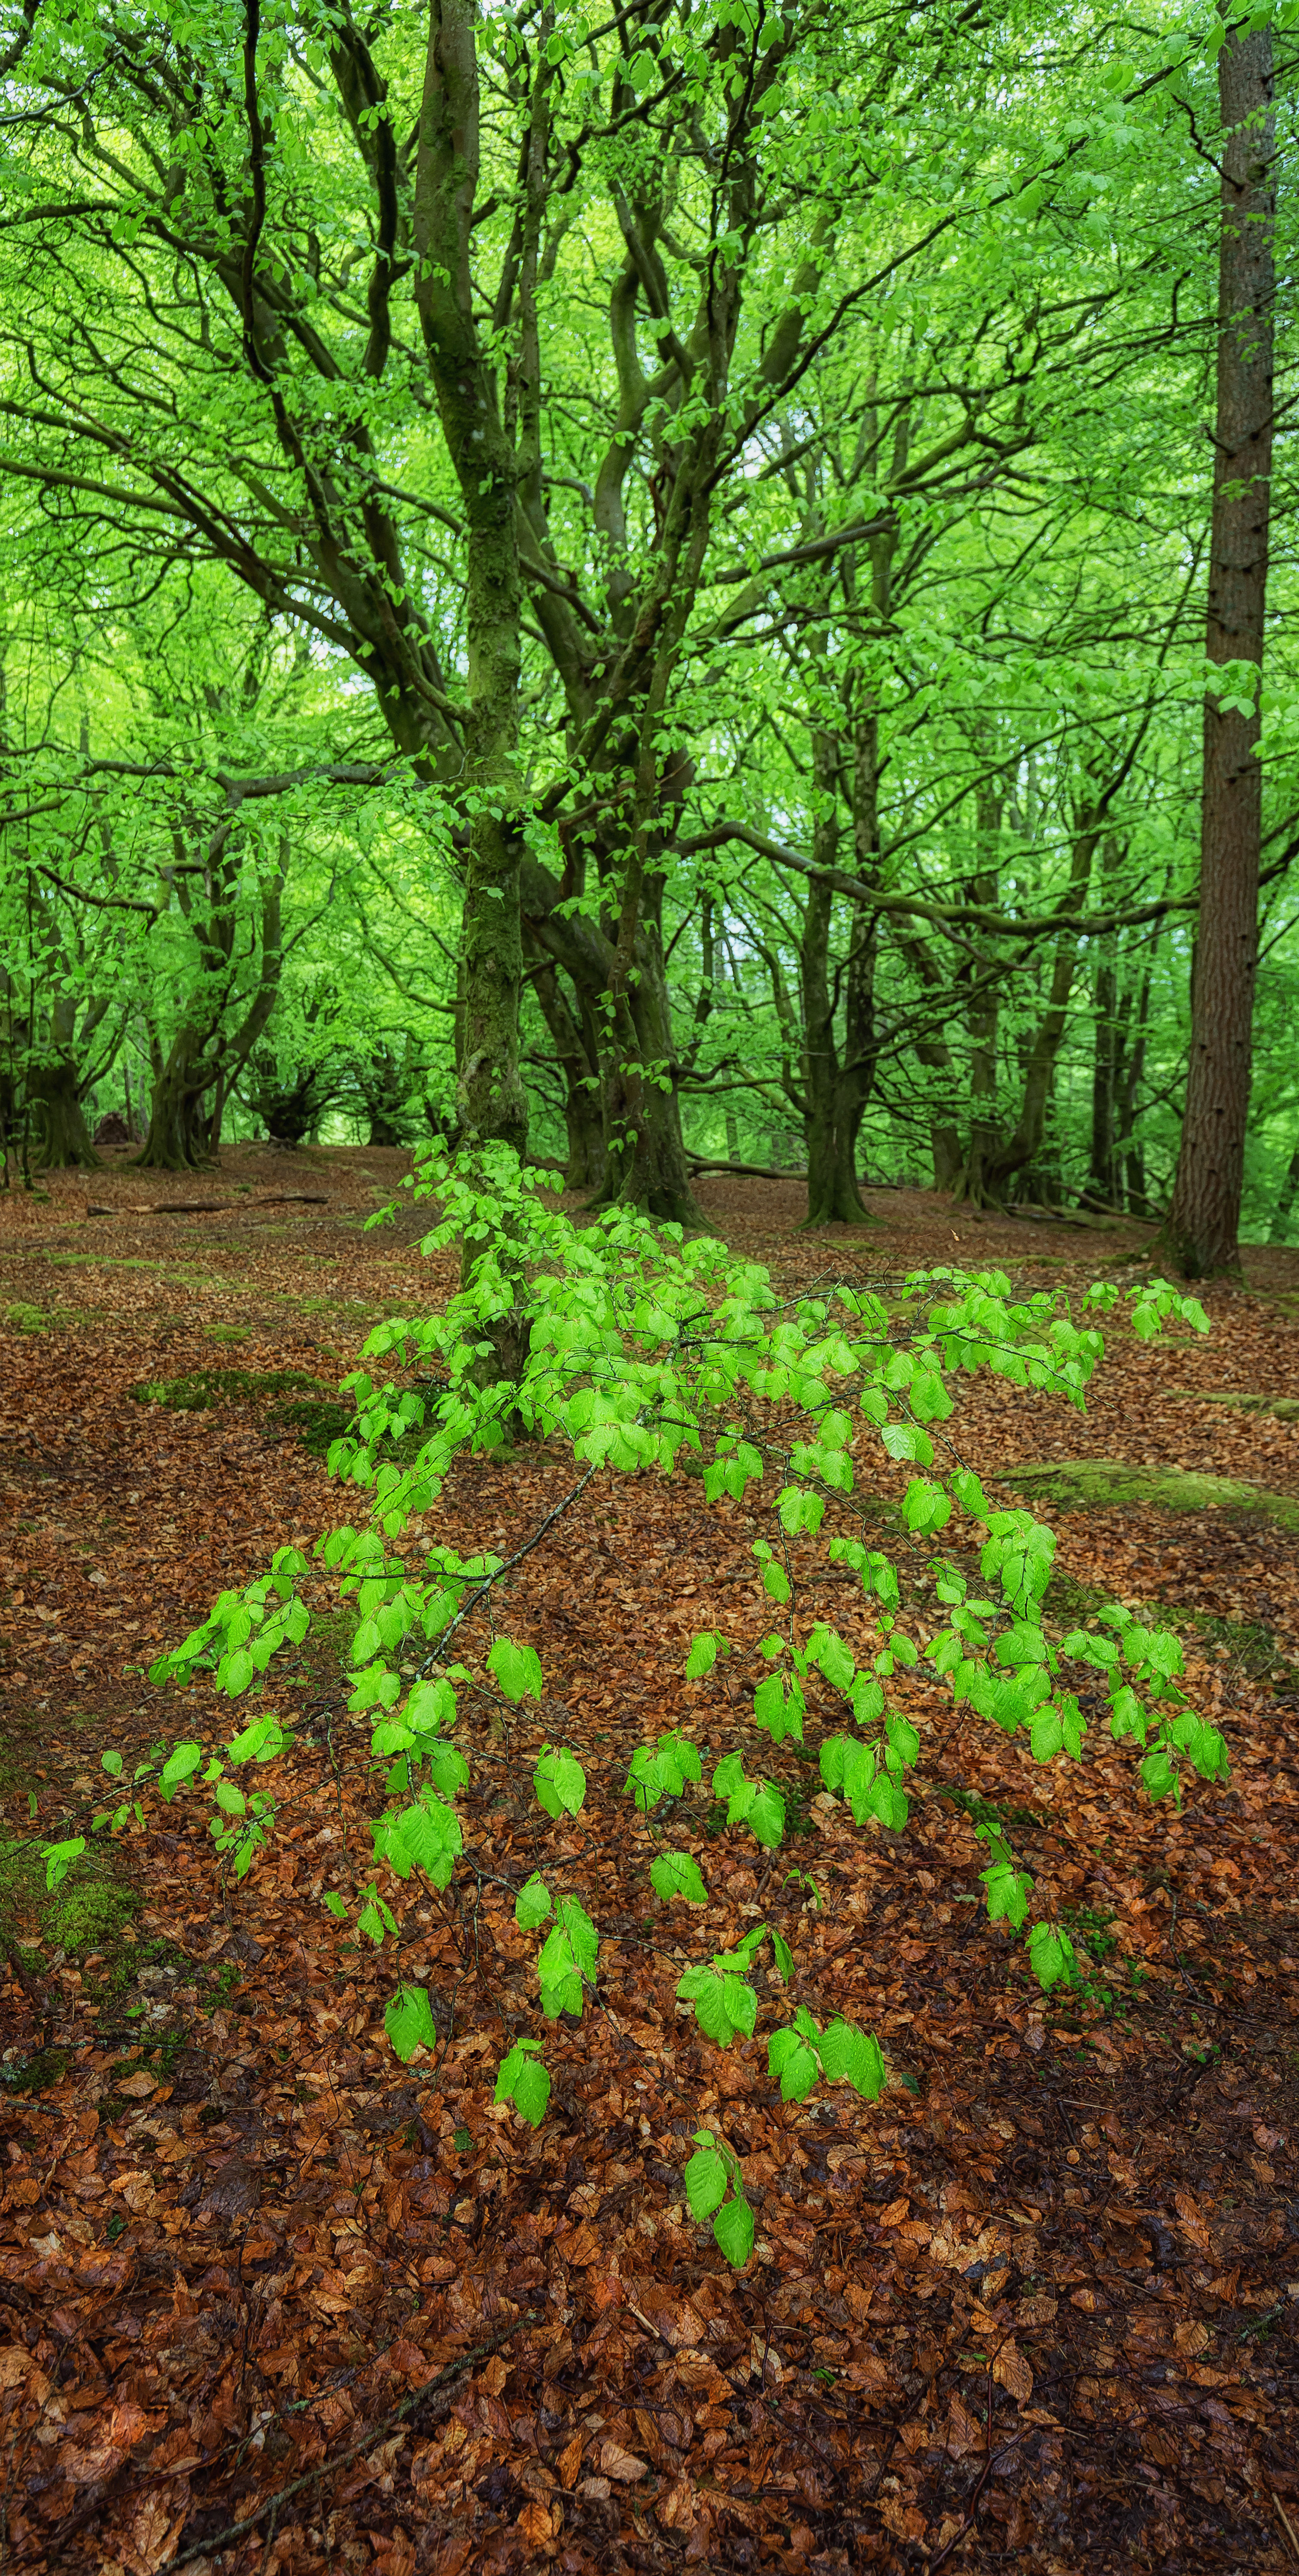
tree, forest, branch, plant, leaf, flower, panorama, green, autumn, soil, botany, cool image, vegetation, shrub, rainforest, deciduous, canon6d, grove, scotland, woodland, habitat, i, woodlands, ecosystem, callander, bracklinn, biome, old growth forest, natural environment, woody plant, temperate broadleaf and mixed forest, temperate coniferous forest